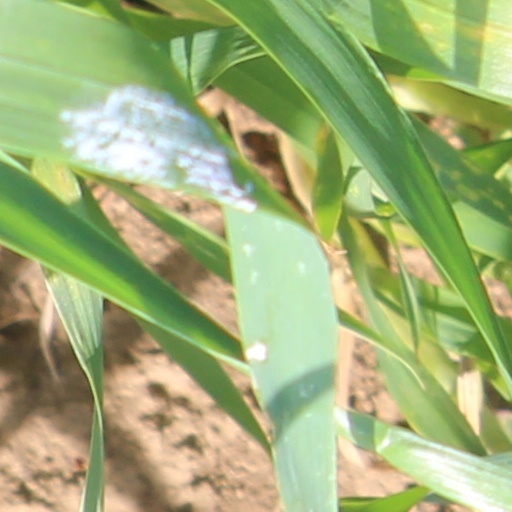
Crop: wheat